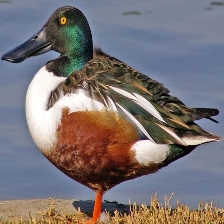
Species: NORTHERN SHOVELER
Scientific name: SPATULA CLYPEATA
ImageNet parent category: drake